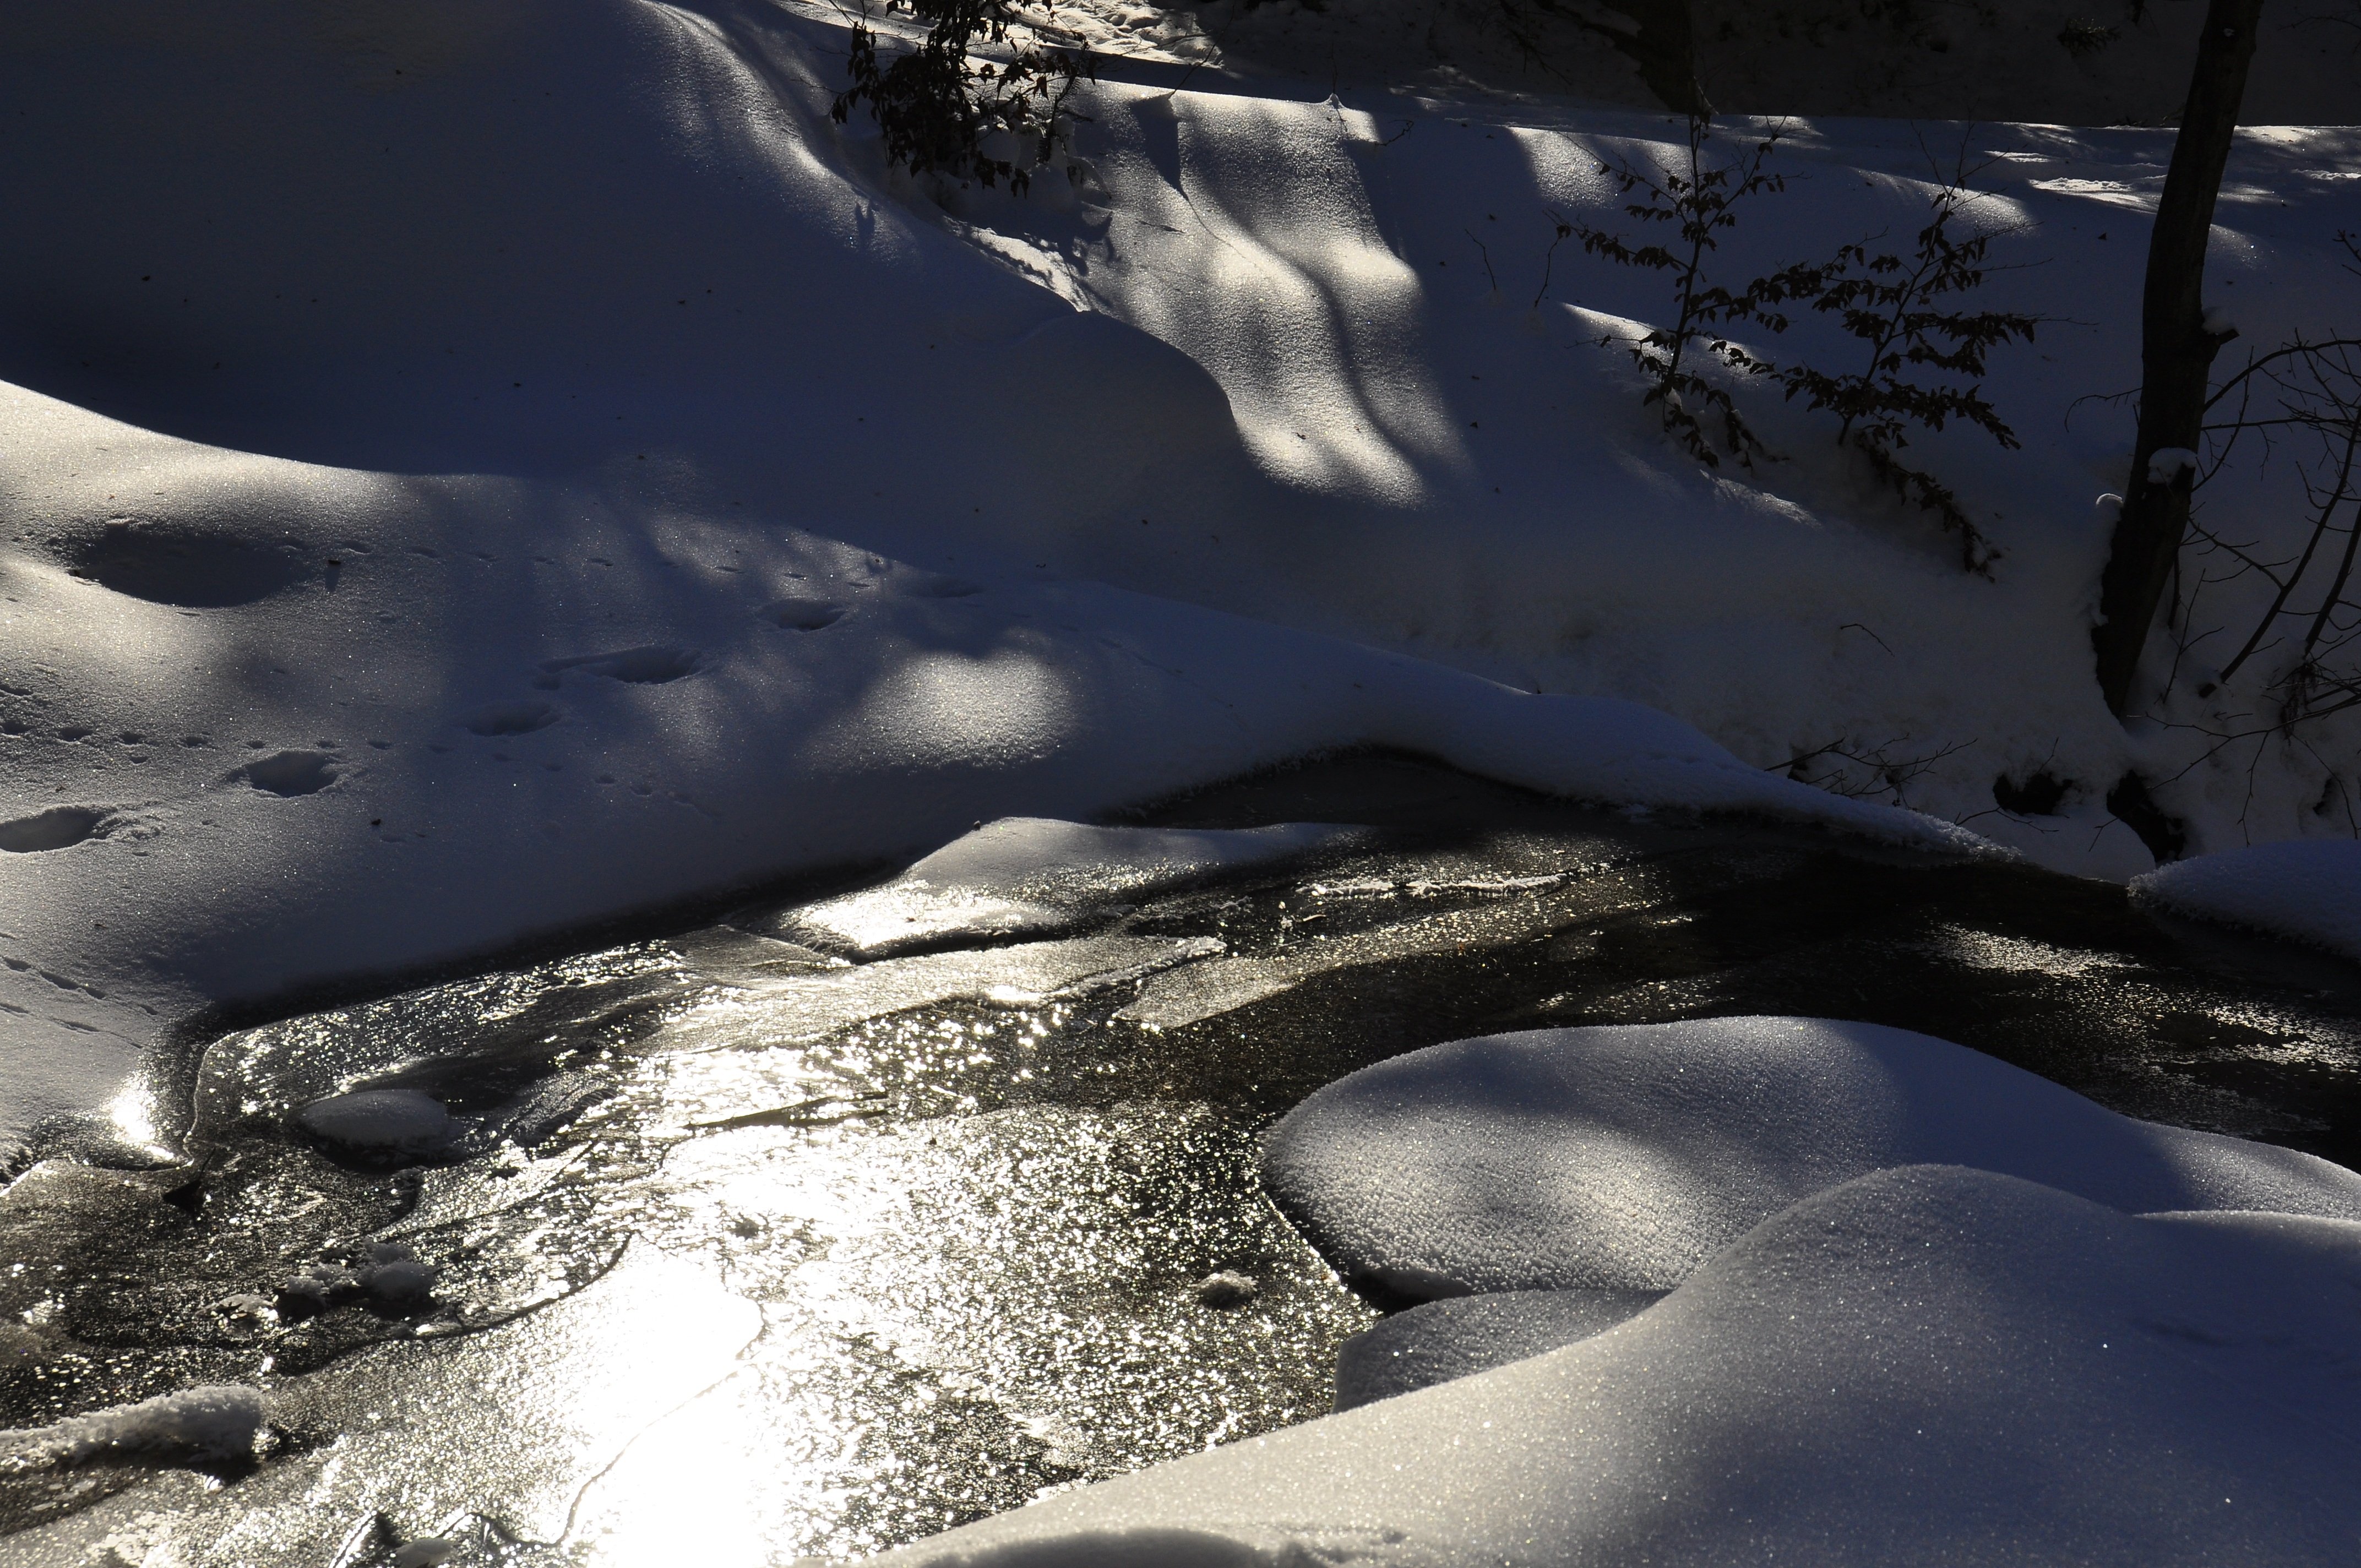
winter, water, ice, white, torrent, snow, snowy, cold, frost, nature, freezers, frozen, glacial, frozen river, kry, light, river, not cold, landscape, frosty, flicker, reflections, the addition of, shadows